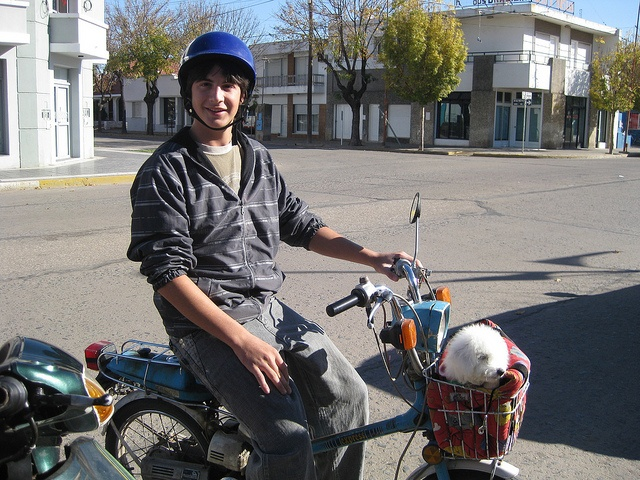
A guy on a very cool looking scooter by the road.
Boy on motorbike with small white dog in front basket
a man sitting on a scooter with a little basket in front of it
a boy is sitting on a bike with a dog
A boy on a motor bike with a basket on the front that has a dog in it.